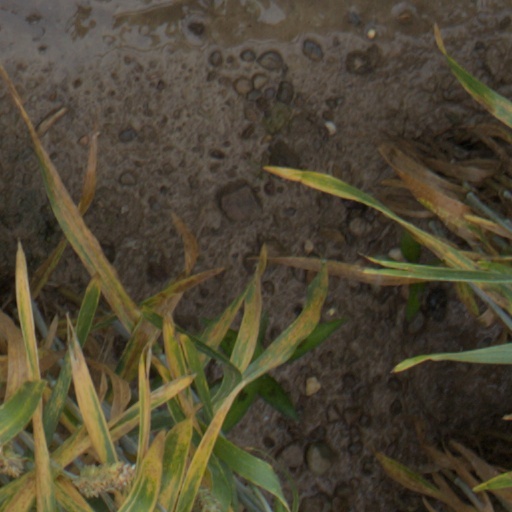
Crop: wheat